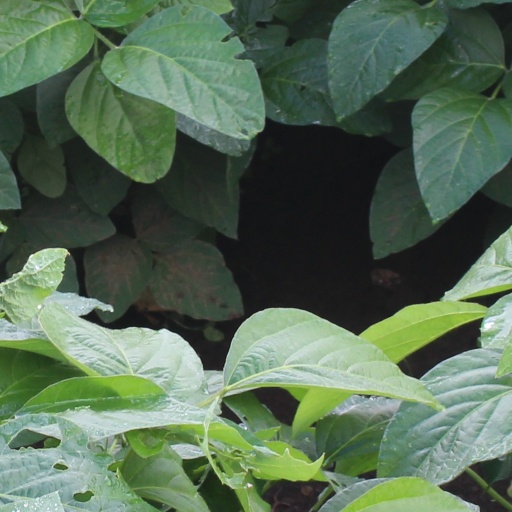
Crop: soybean